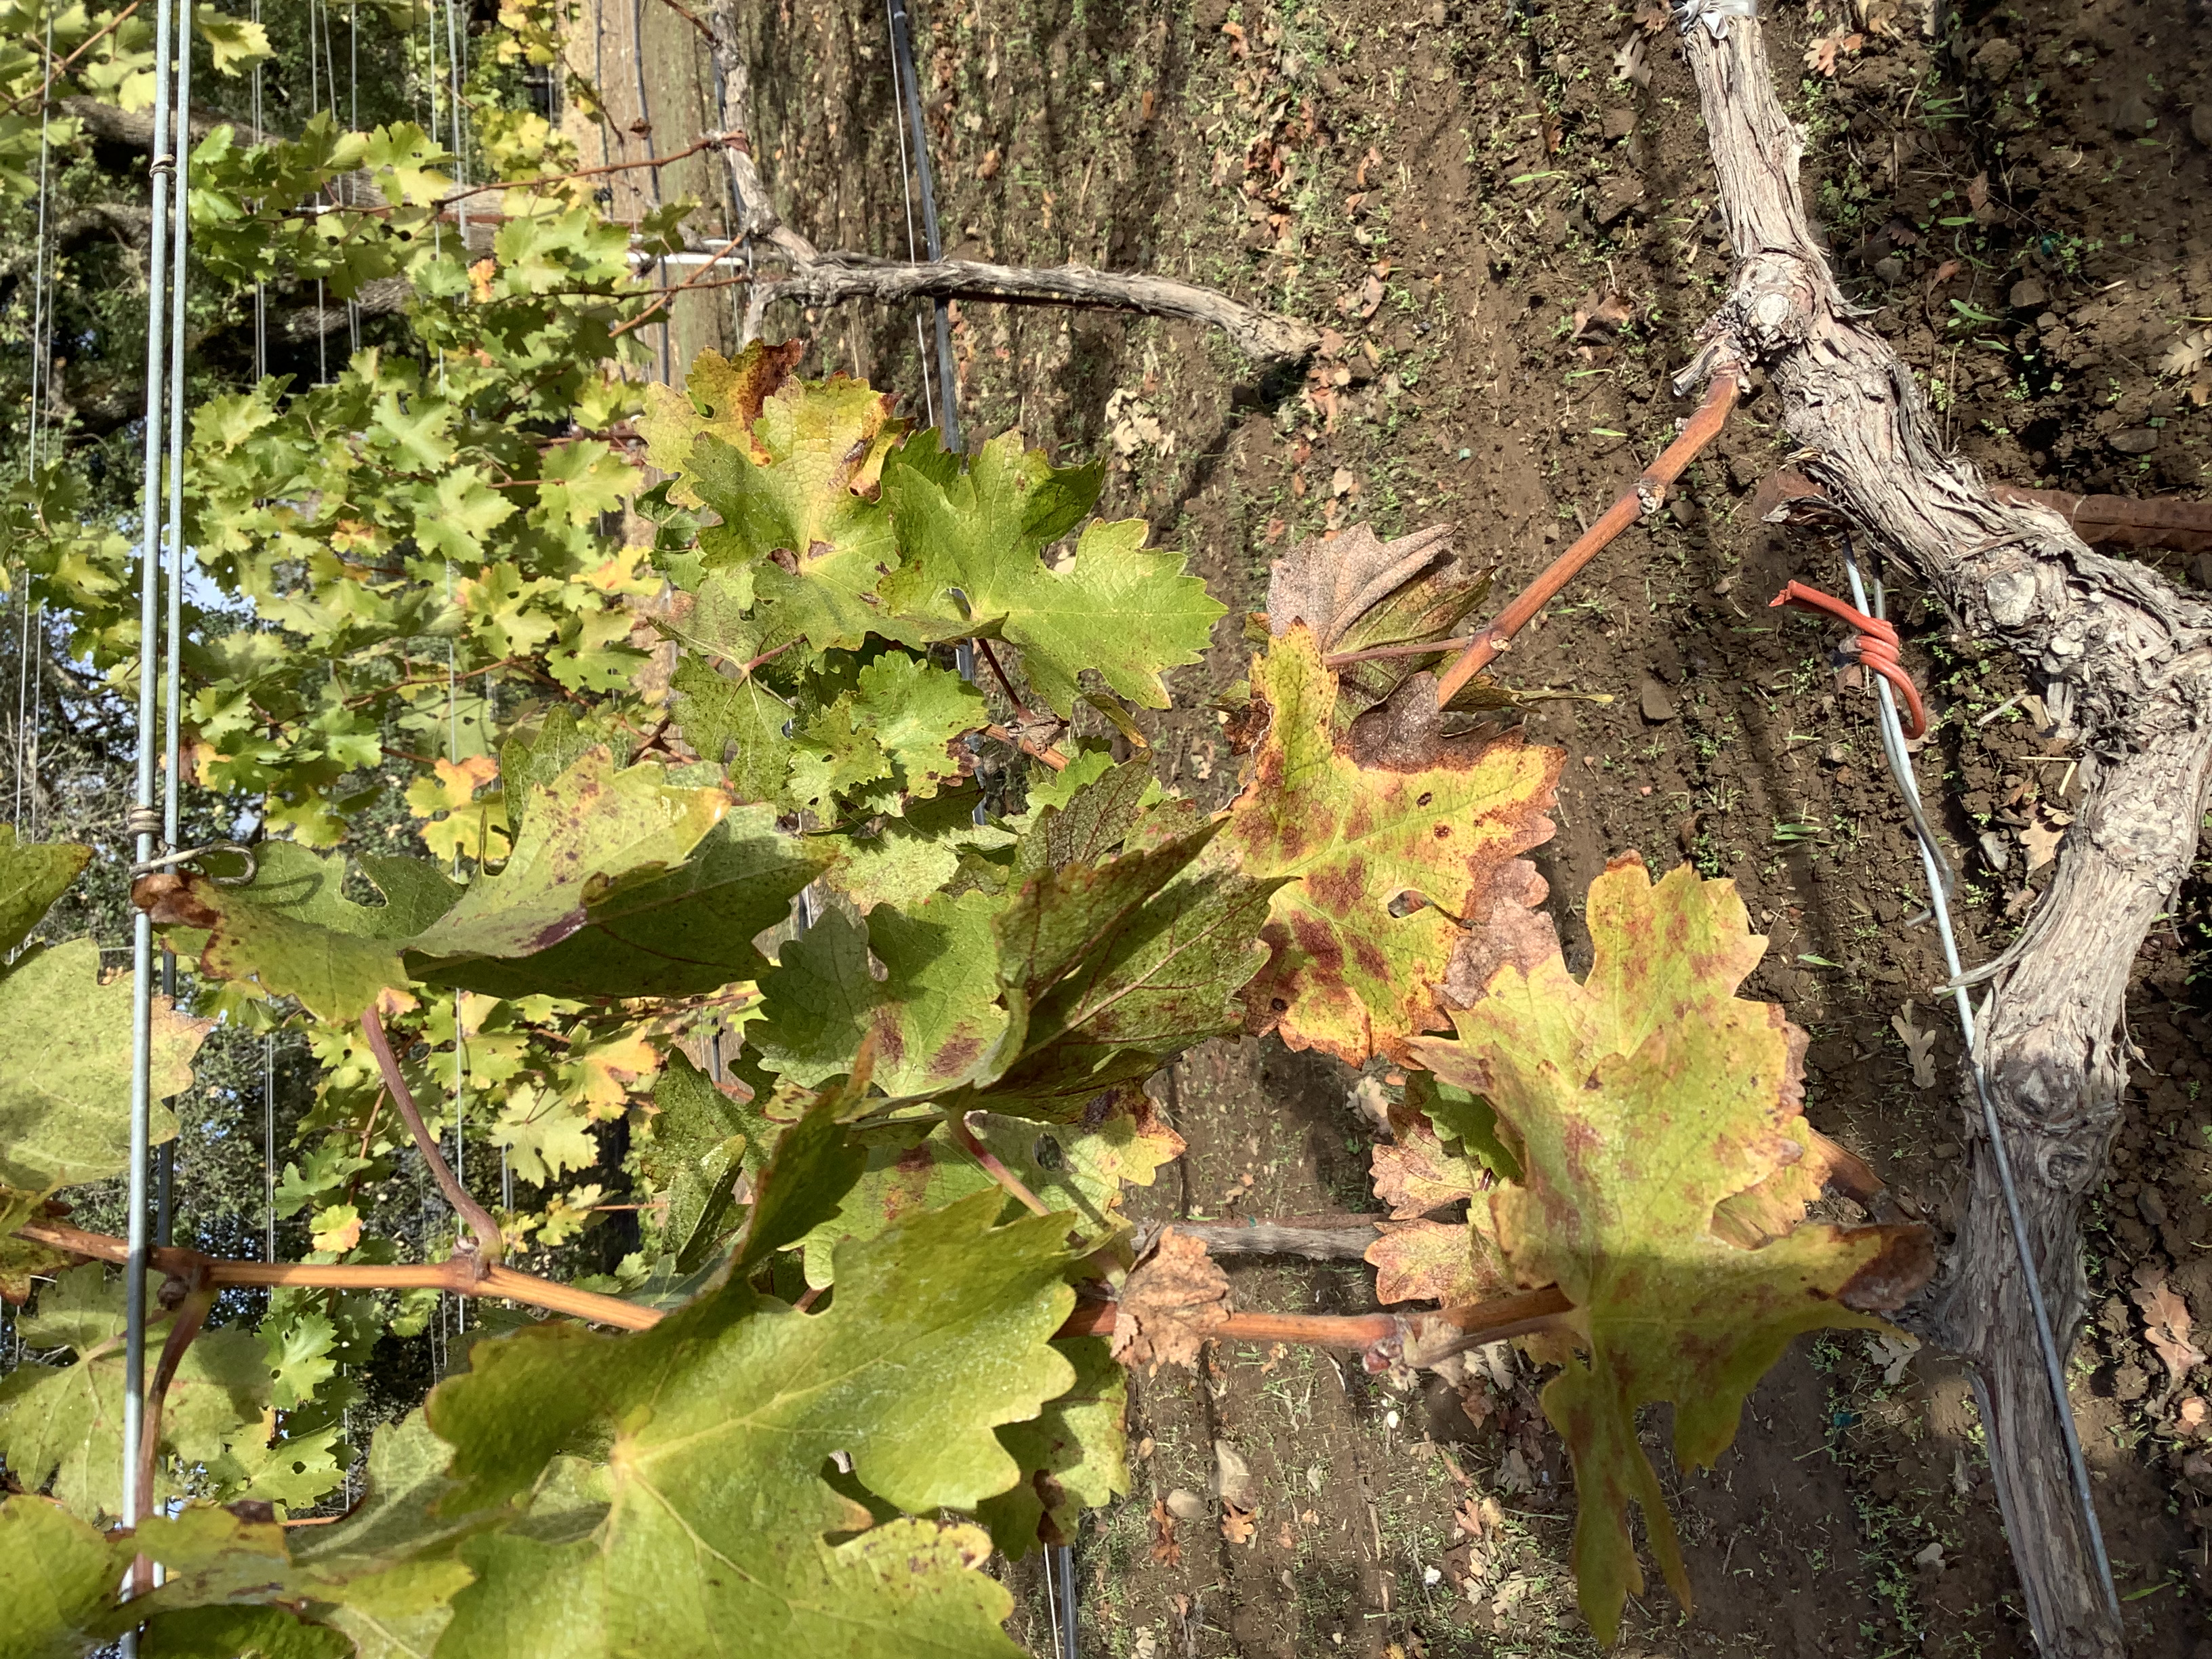
Label: Red Blotch